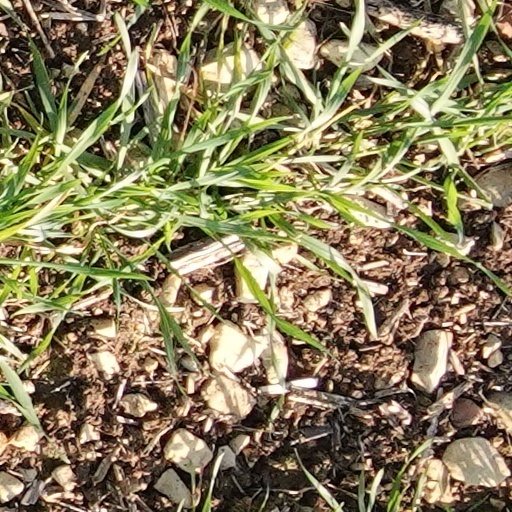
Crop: wheat